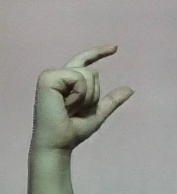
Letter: dal